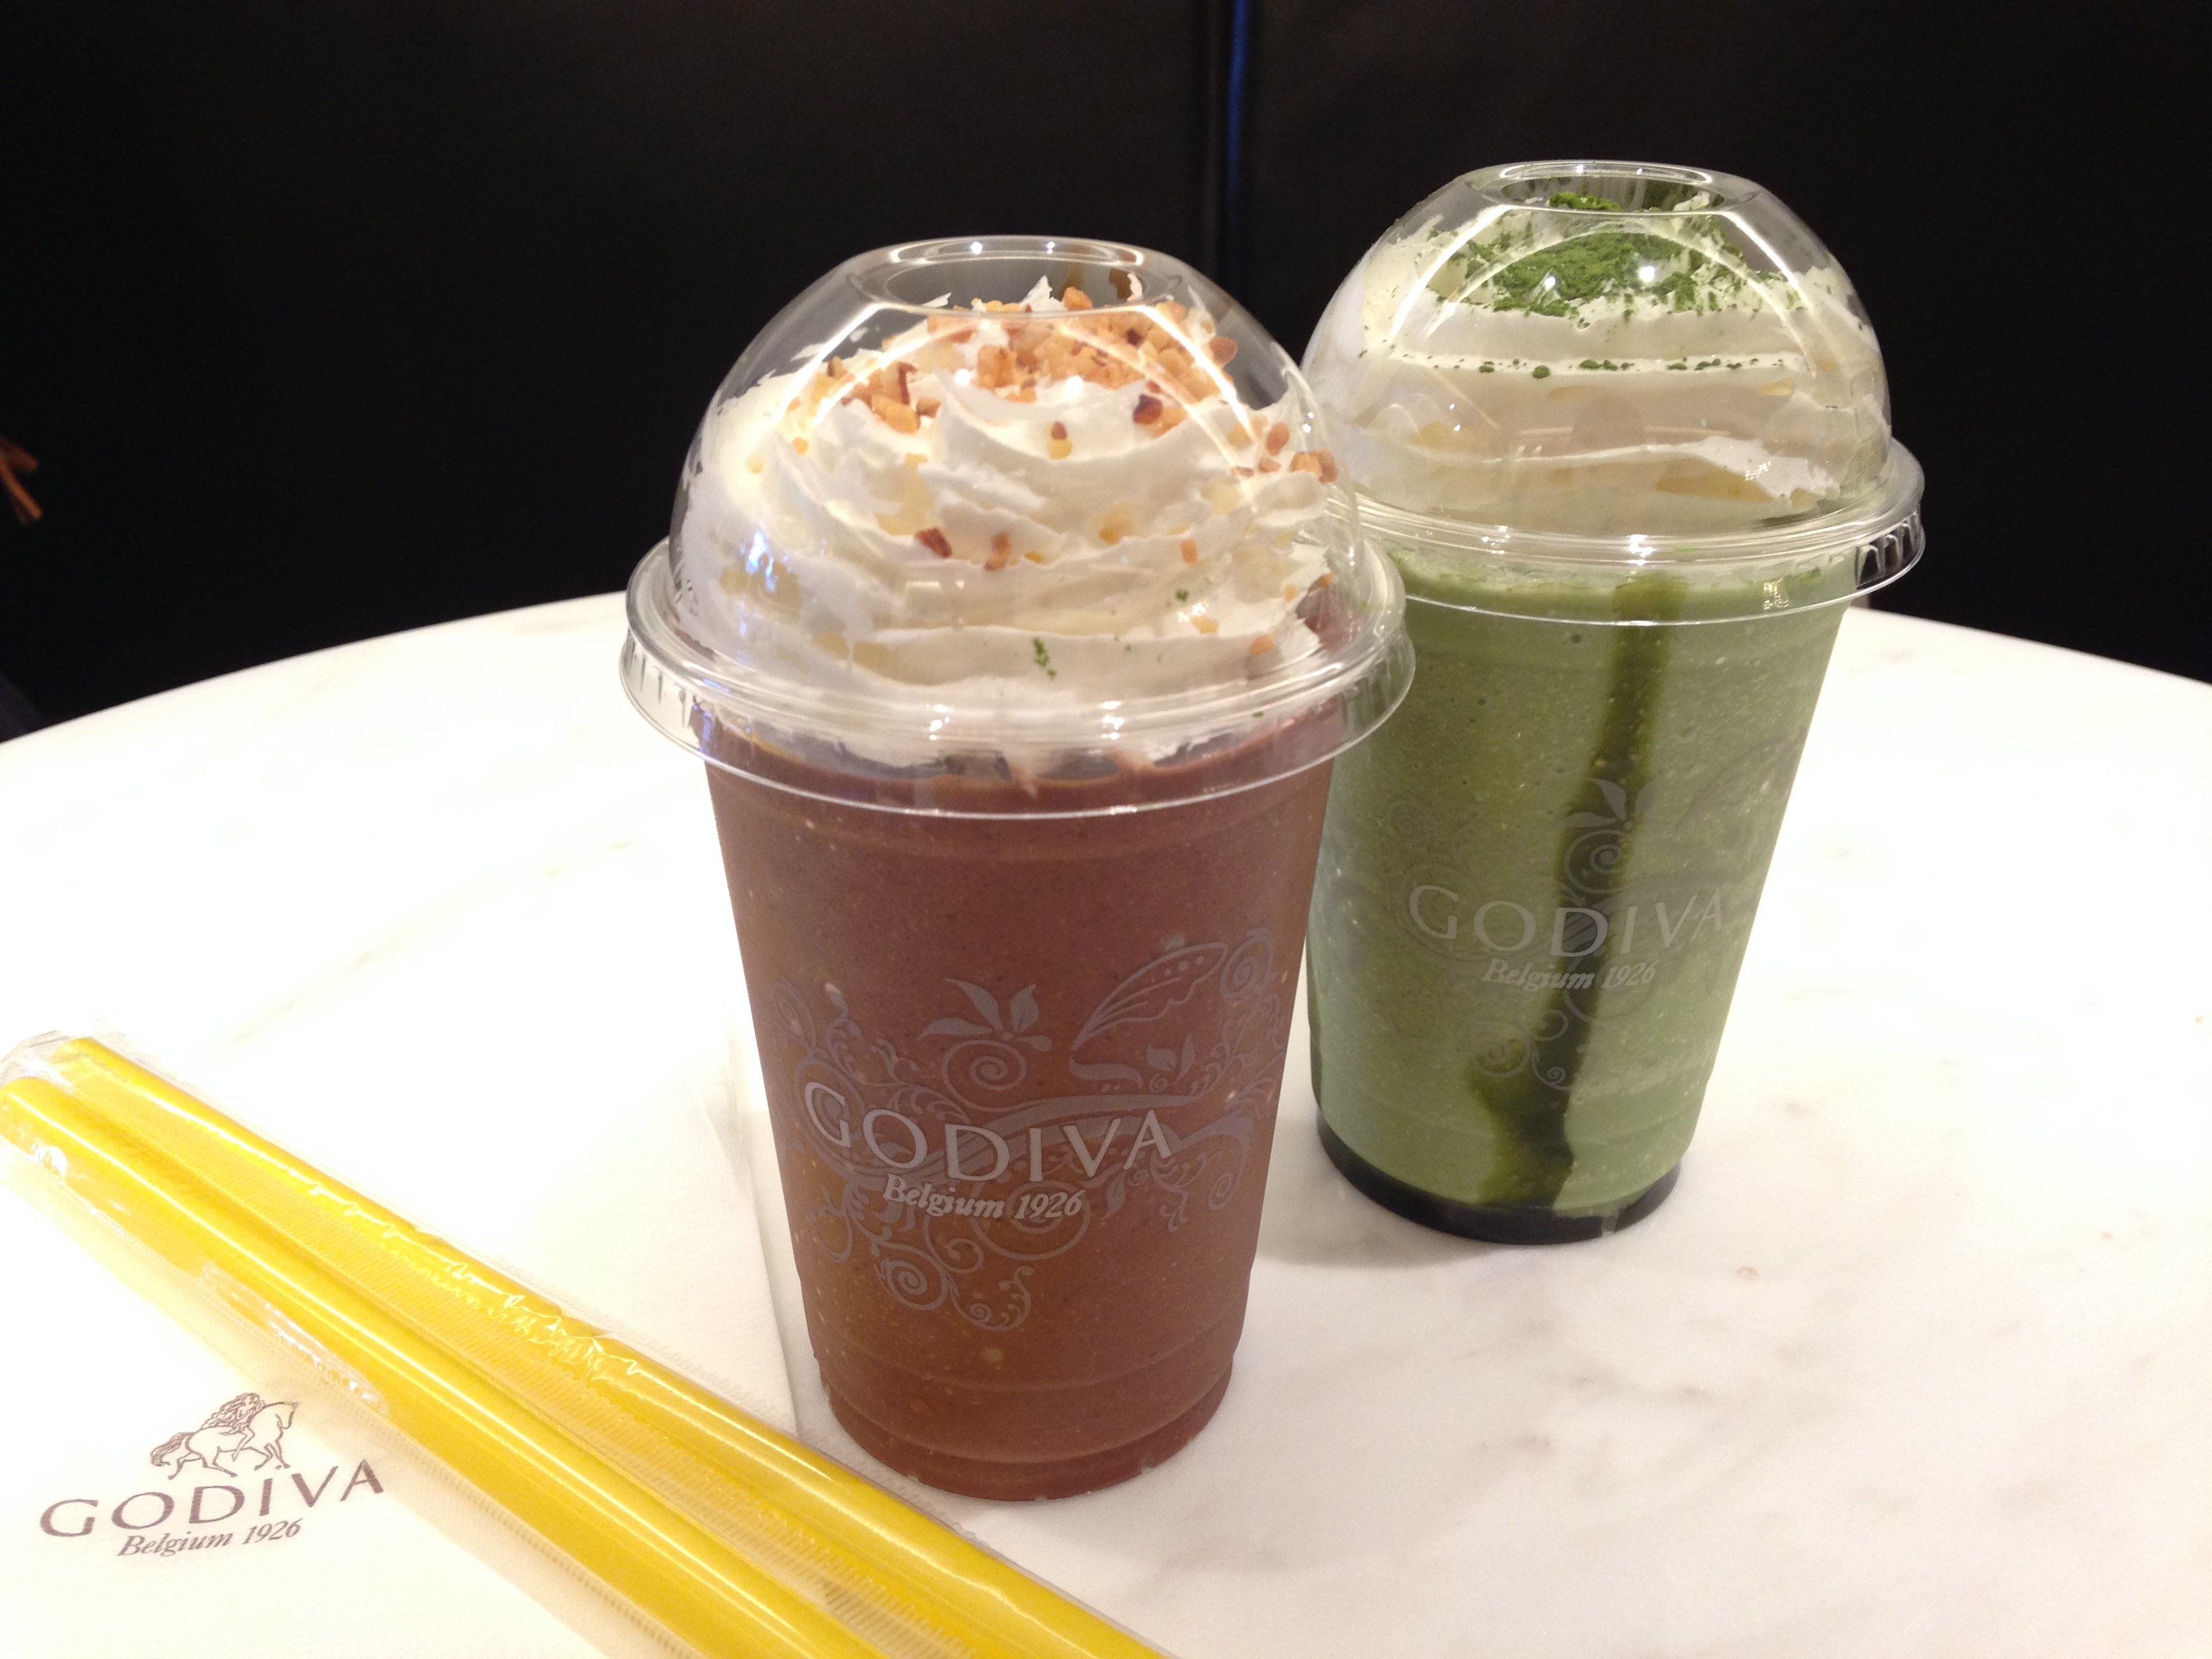
latte, food, produce, drink, ice cream, dessert, smoothie, cocoa, flavor, chocolates, milkshake, godiva, green tea latte, frapp coffee